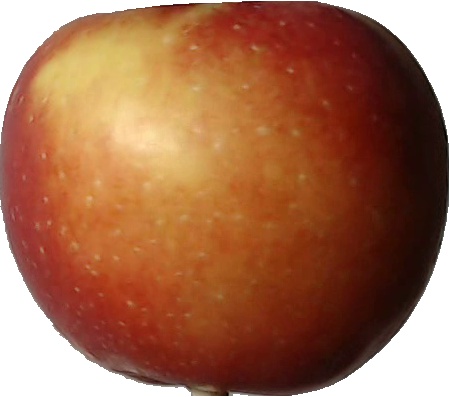
Label: apple_braeburn_1